Gogo Salt Lick, Kenya

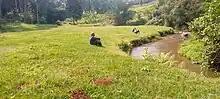
The conservation area surrounding Gogo Springs in Mukuuri, Embu

Gogo Salt Lick is a naturally occurring salt lick located in Embu County, Kenya.